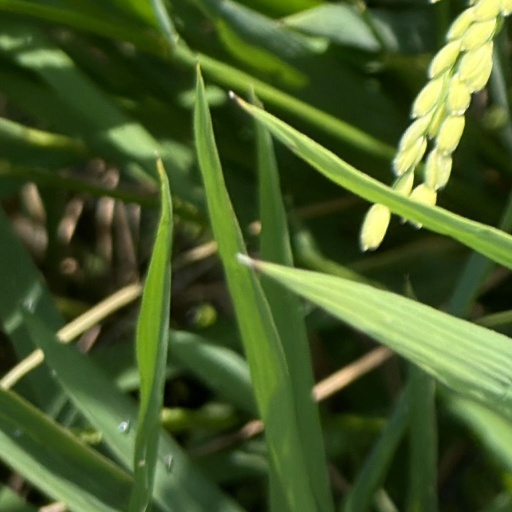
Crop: rice